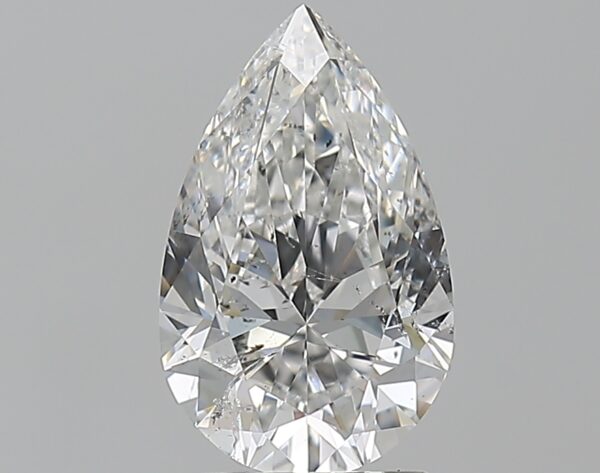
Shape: pear
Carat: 1.72
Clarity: SI2
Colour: G
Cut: EX
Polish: EX
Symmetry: EX
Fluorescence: F
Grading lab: GIA
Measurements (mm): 10.57 x 6.57 x 4.12